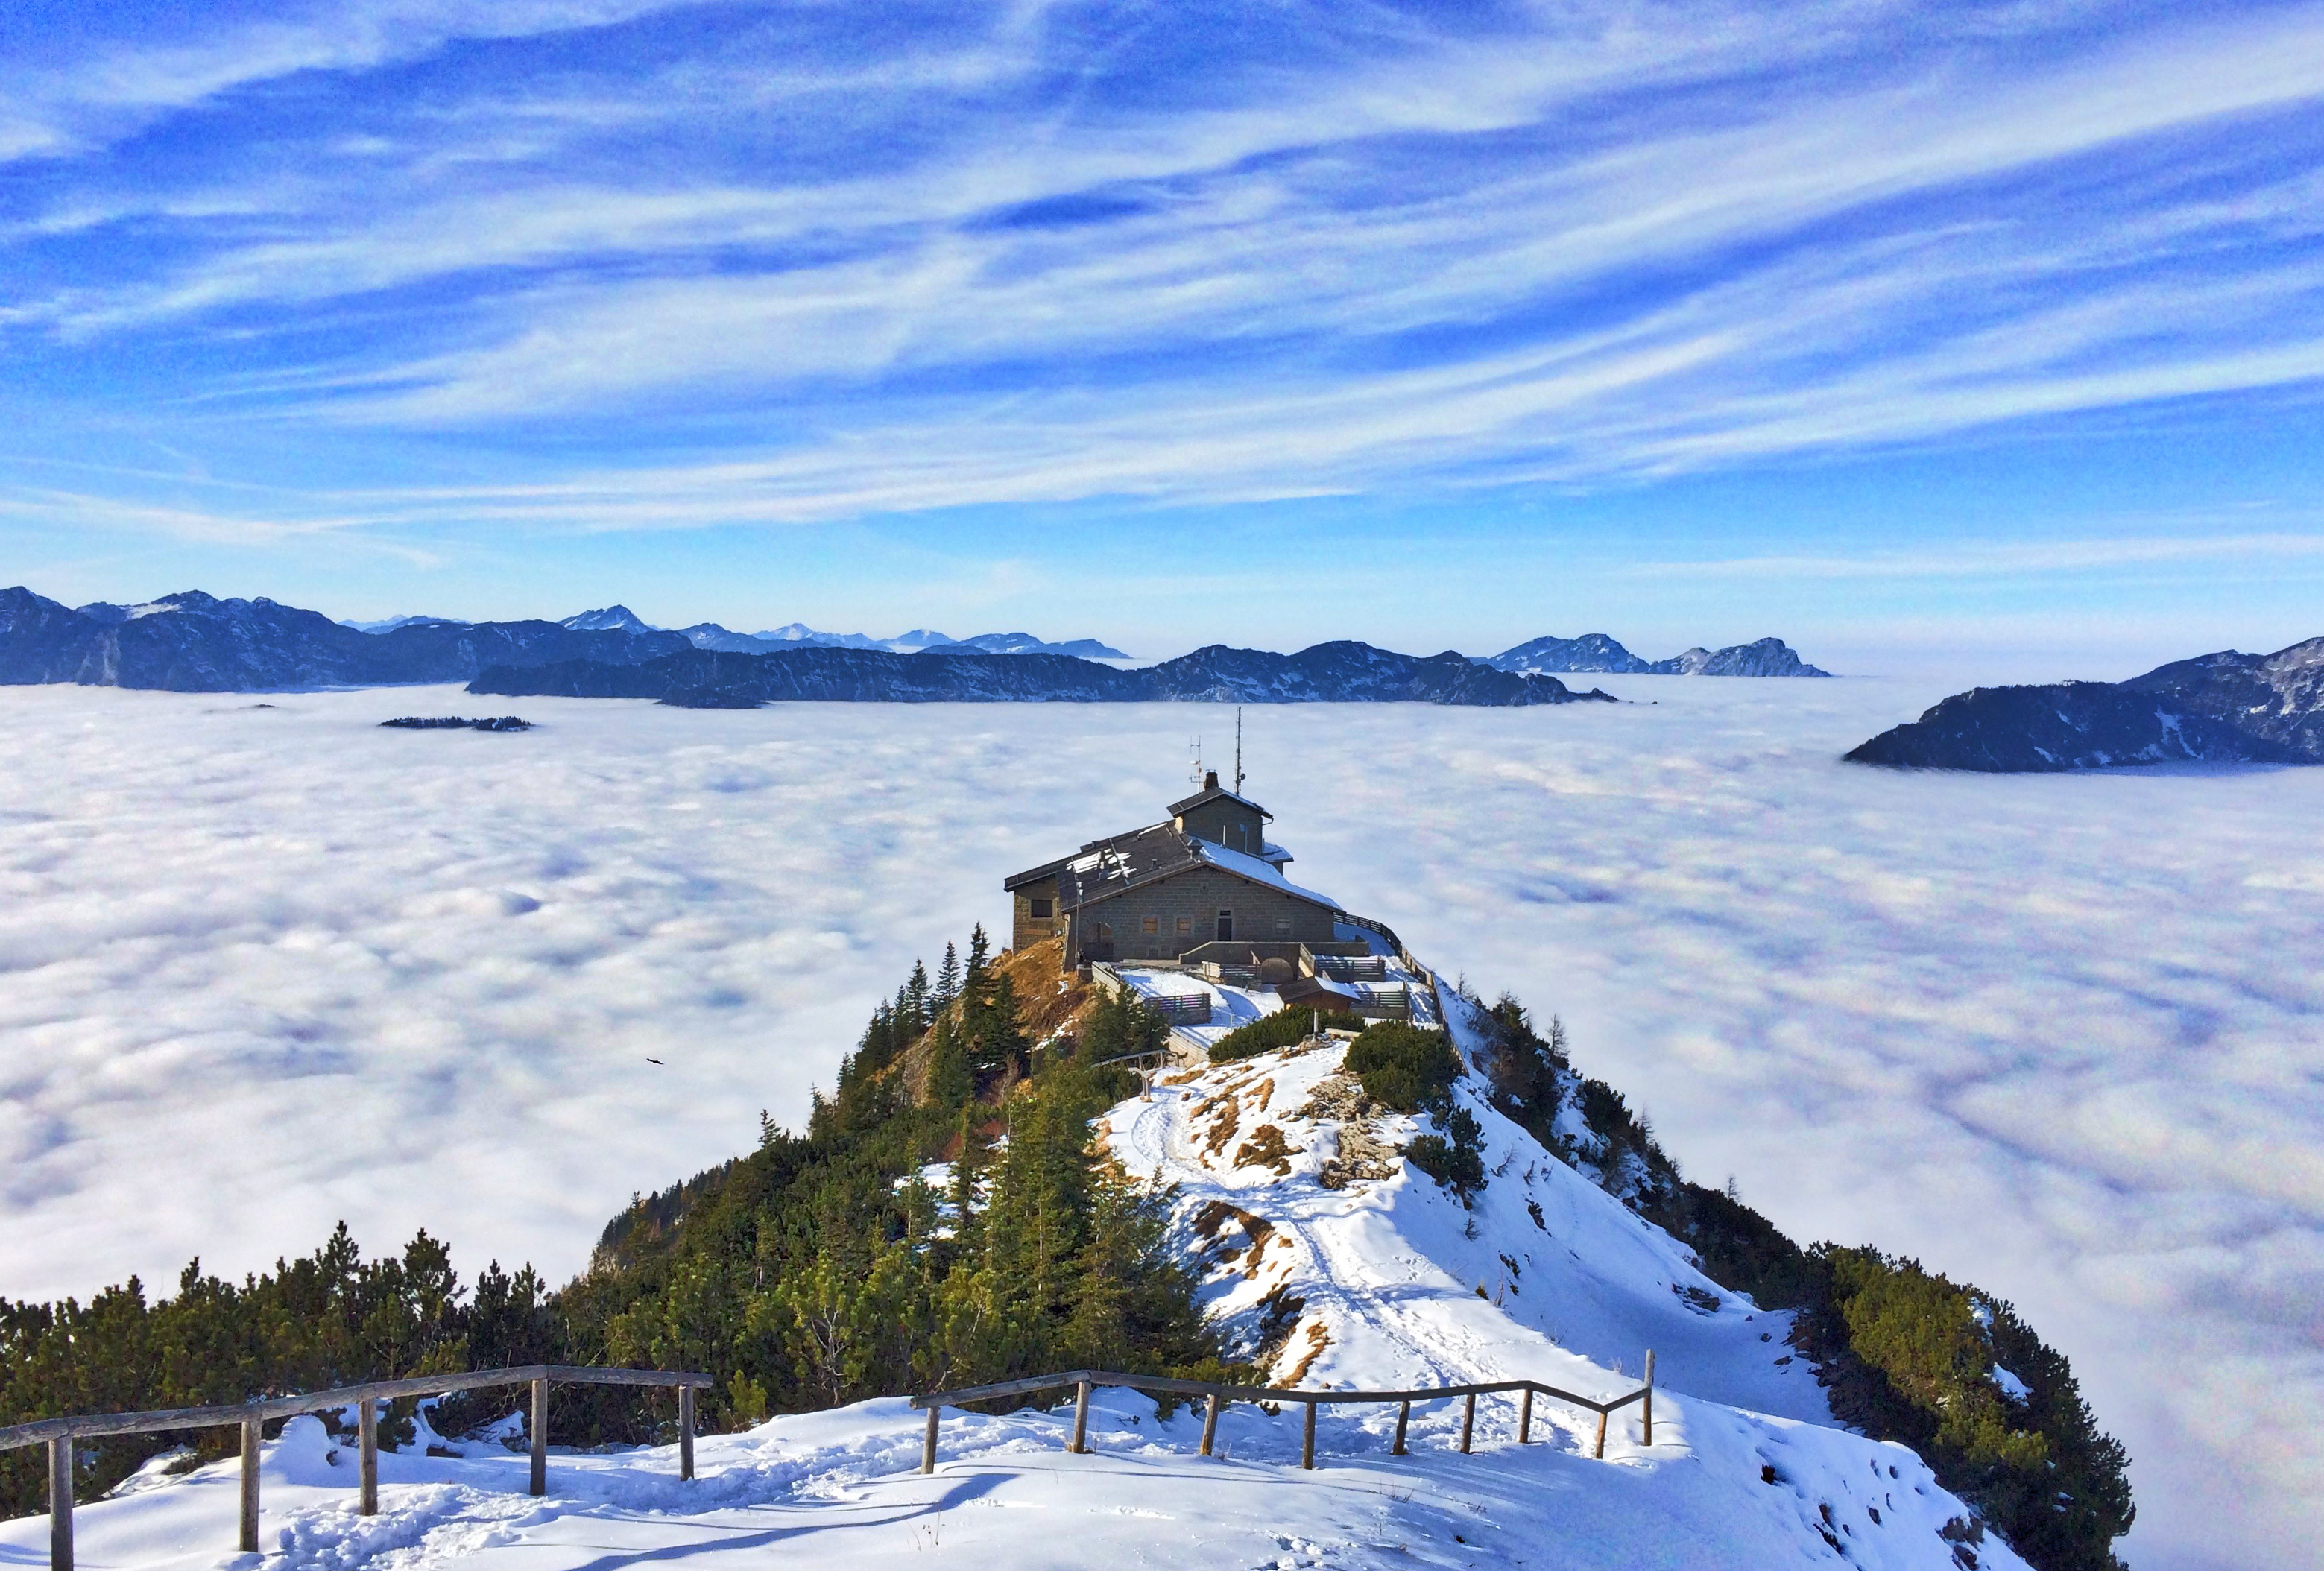
mountain, snow, cold, winter, mountain range, panorama, cabin, weather, arctic, sea of clouds, season, ridge, trees, winter sport, resort, mountains, alps, piste, mountainous landforms, snowy peak